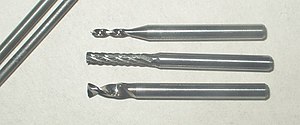
Carbon / Anvendelse
Endefræsere af wolframkarbid
Carbon, kulstof eller karbon er et grundstof med atomnummer 6 i det periodiske system med symbolet C. I det periodiske system er carbon det første af seks grundstoffer i gruppe 14, som har sammensætningen af deres ydre elektronskal til fælles. Det er ikke-metallisk og tetravalent — hvilket vil sige, at det gør fire elektroner tilgængelige til at danne kovalente kemiske bindinger. Tre isotoper findes naturligt: ¹²C og ¹³C er stabile, mens ¹⁴C er radioaktiv med en halveringstid på omkring 5.730 år. Carbon er et af meget få grundstoffer, der har været kendt siden oldtiden.